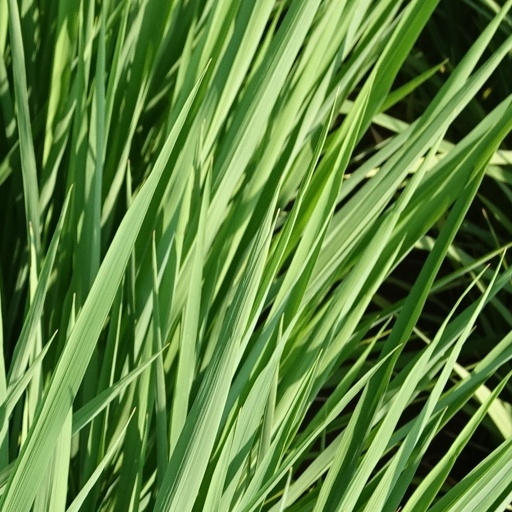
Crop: rice